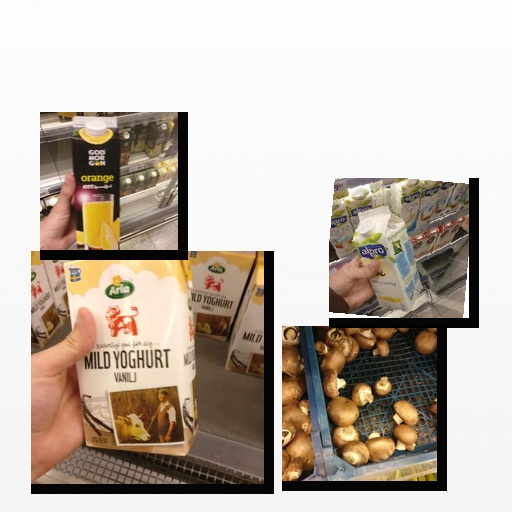
Food items: orange_juice, soyghurt, mushroom, vanilla_yoghurt